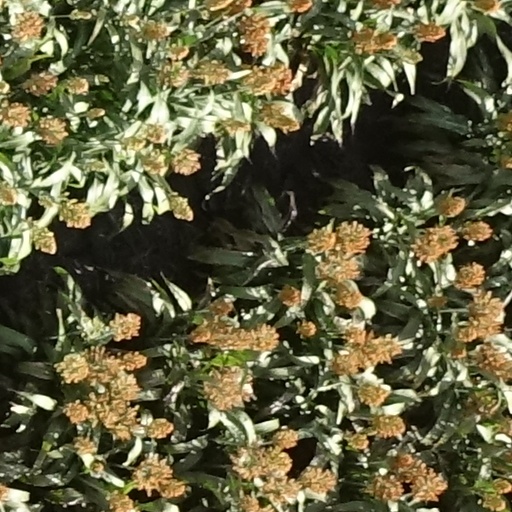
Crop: sorghum